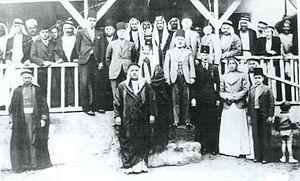
Abu Kishk était un village palestinien du sous-district de Jaffa situé à 12 km au nord-est de Jaffa, et à 2 km au nord-ouest du fleuve Yarkon. Le village a été évacué le 30 mars 1948 par l'Irgoun pendant la guerre civile de 1947-1948 en Palestine mandataire.